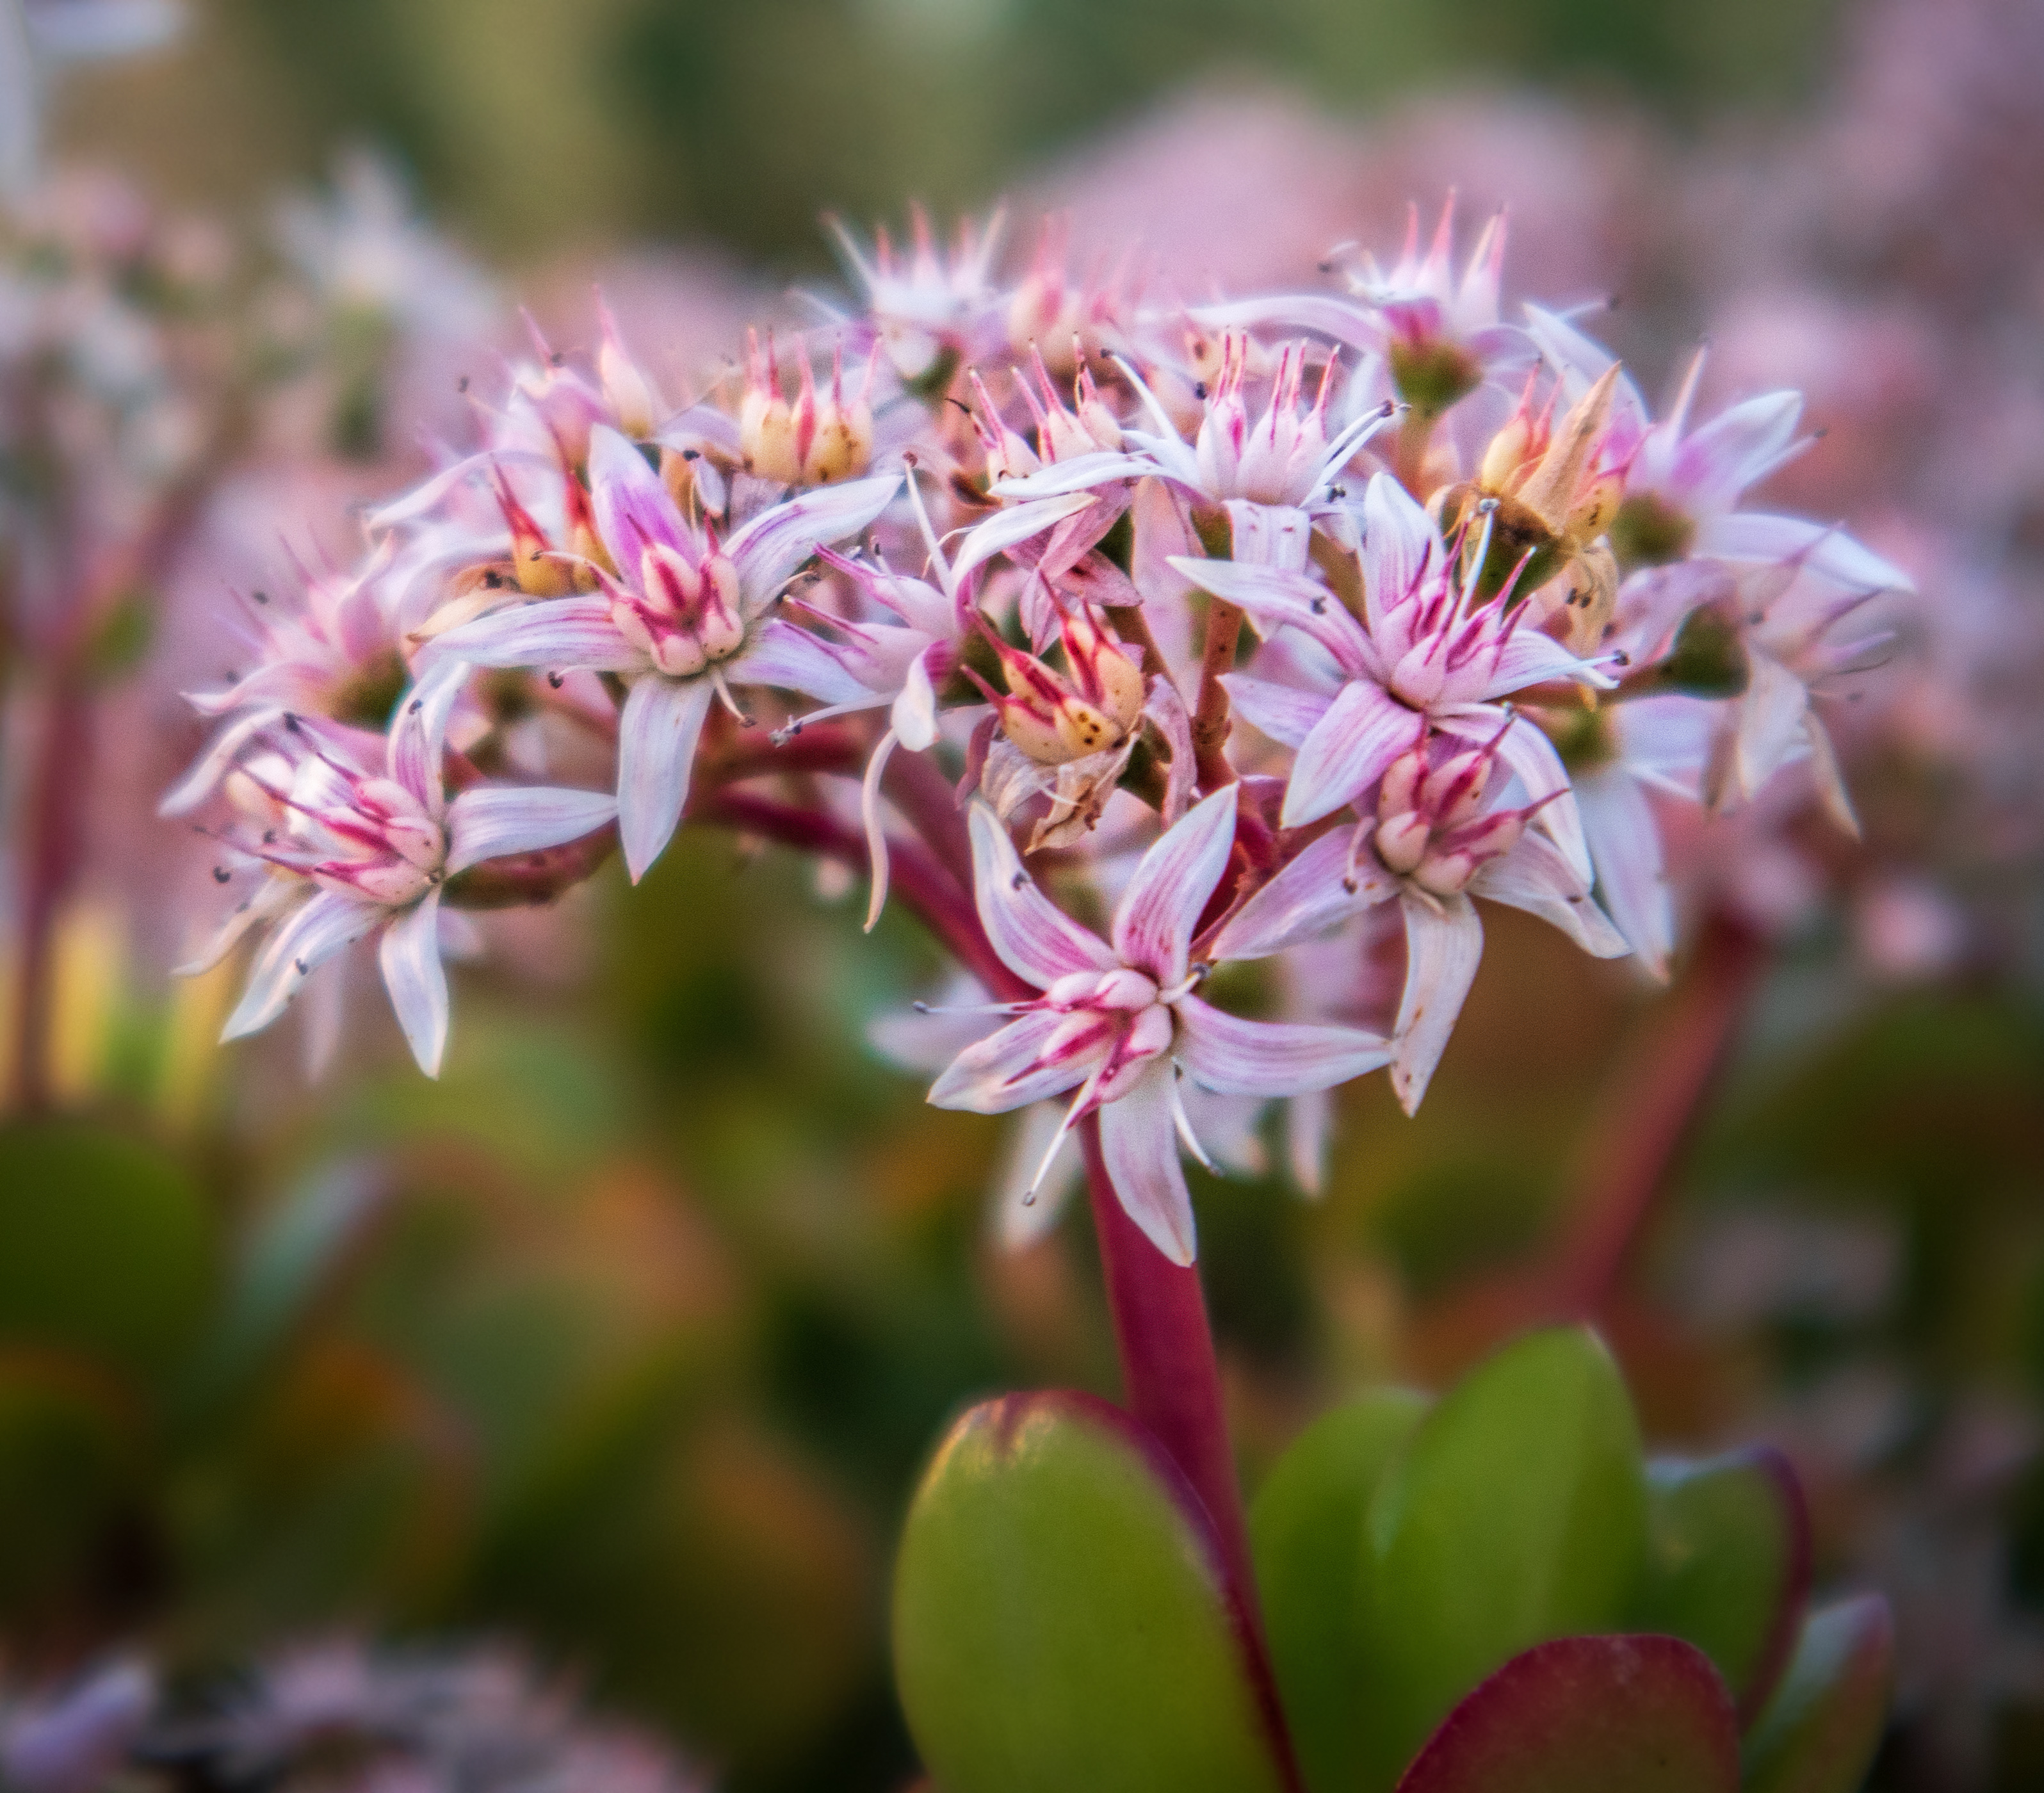
money, tree, flower, plant, petal, leaf, pink, terrestrial plant, shrub, flowering plant, herbaceous plant, blossom, close up, macro photography, subshrub, pollen, twig, wildflower, plant stem, annual plant, wildlife, peach, milkweed, stonecrop family, caper family, buddleia, asclepiadoideae, perennial plant